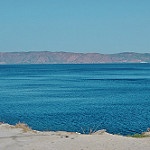
Scene: Outdoor